Rachel Bendayan

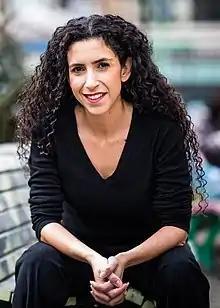
Bendayan in 2018

Rachel Bendayan (born May 10, 1980) is a Canadian politician who served as the minister of immigration, refugees and citizenship from March to May 2025. A member of the Liberal Party, Bendayan was elected to the House of Commons following a by-election on February 25, 2019, serving as the member of Parliament (MP) for Outremont.